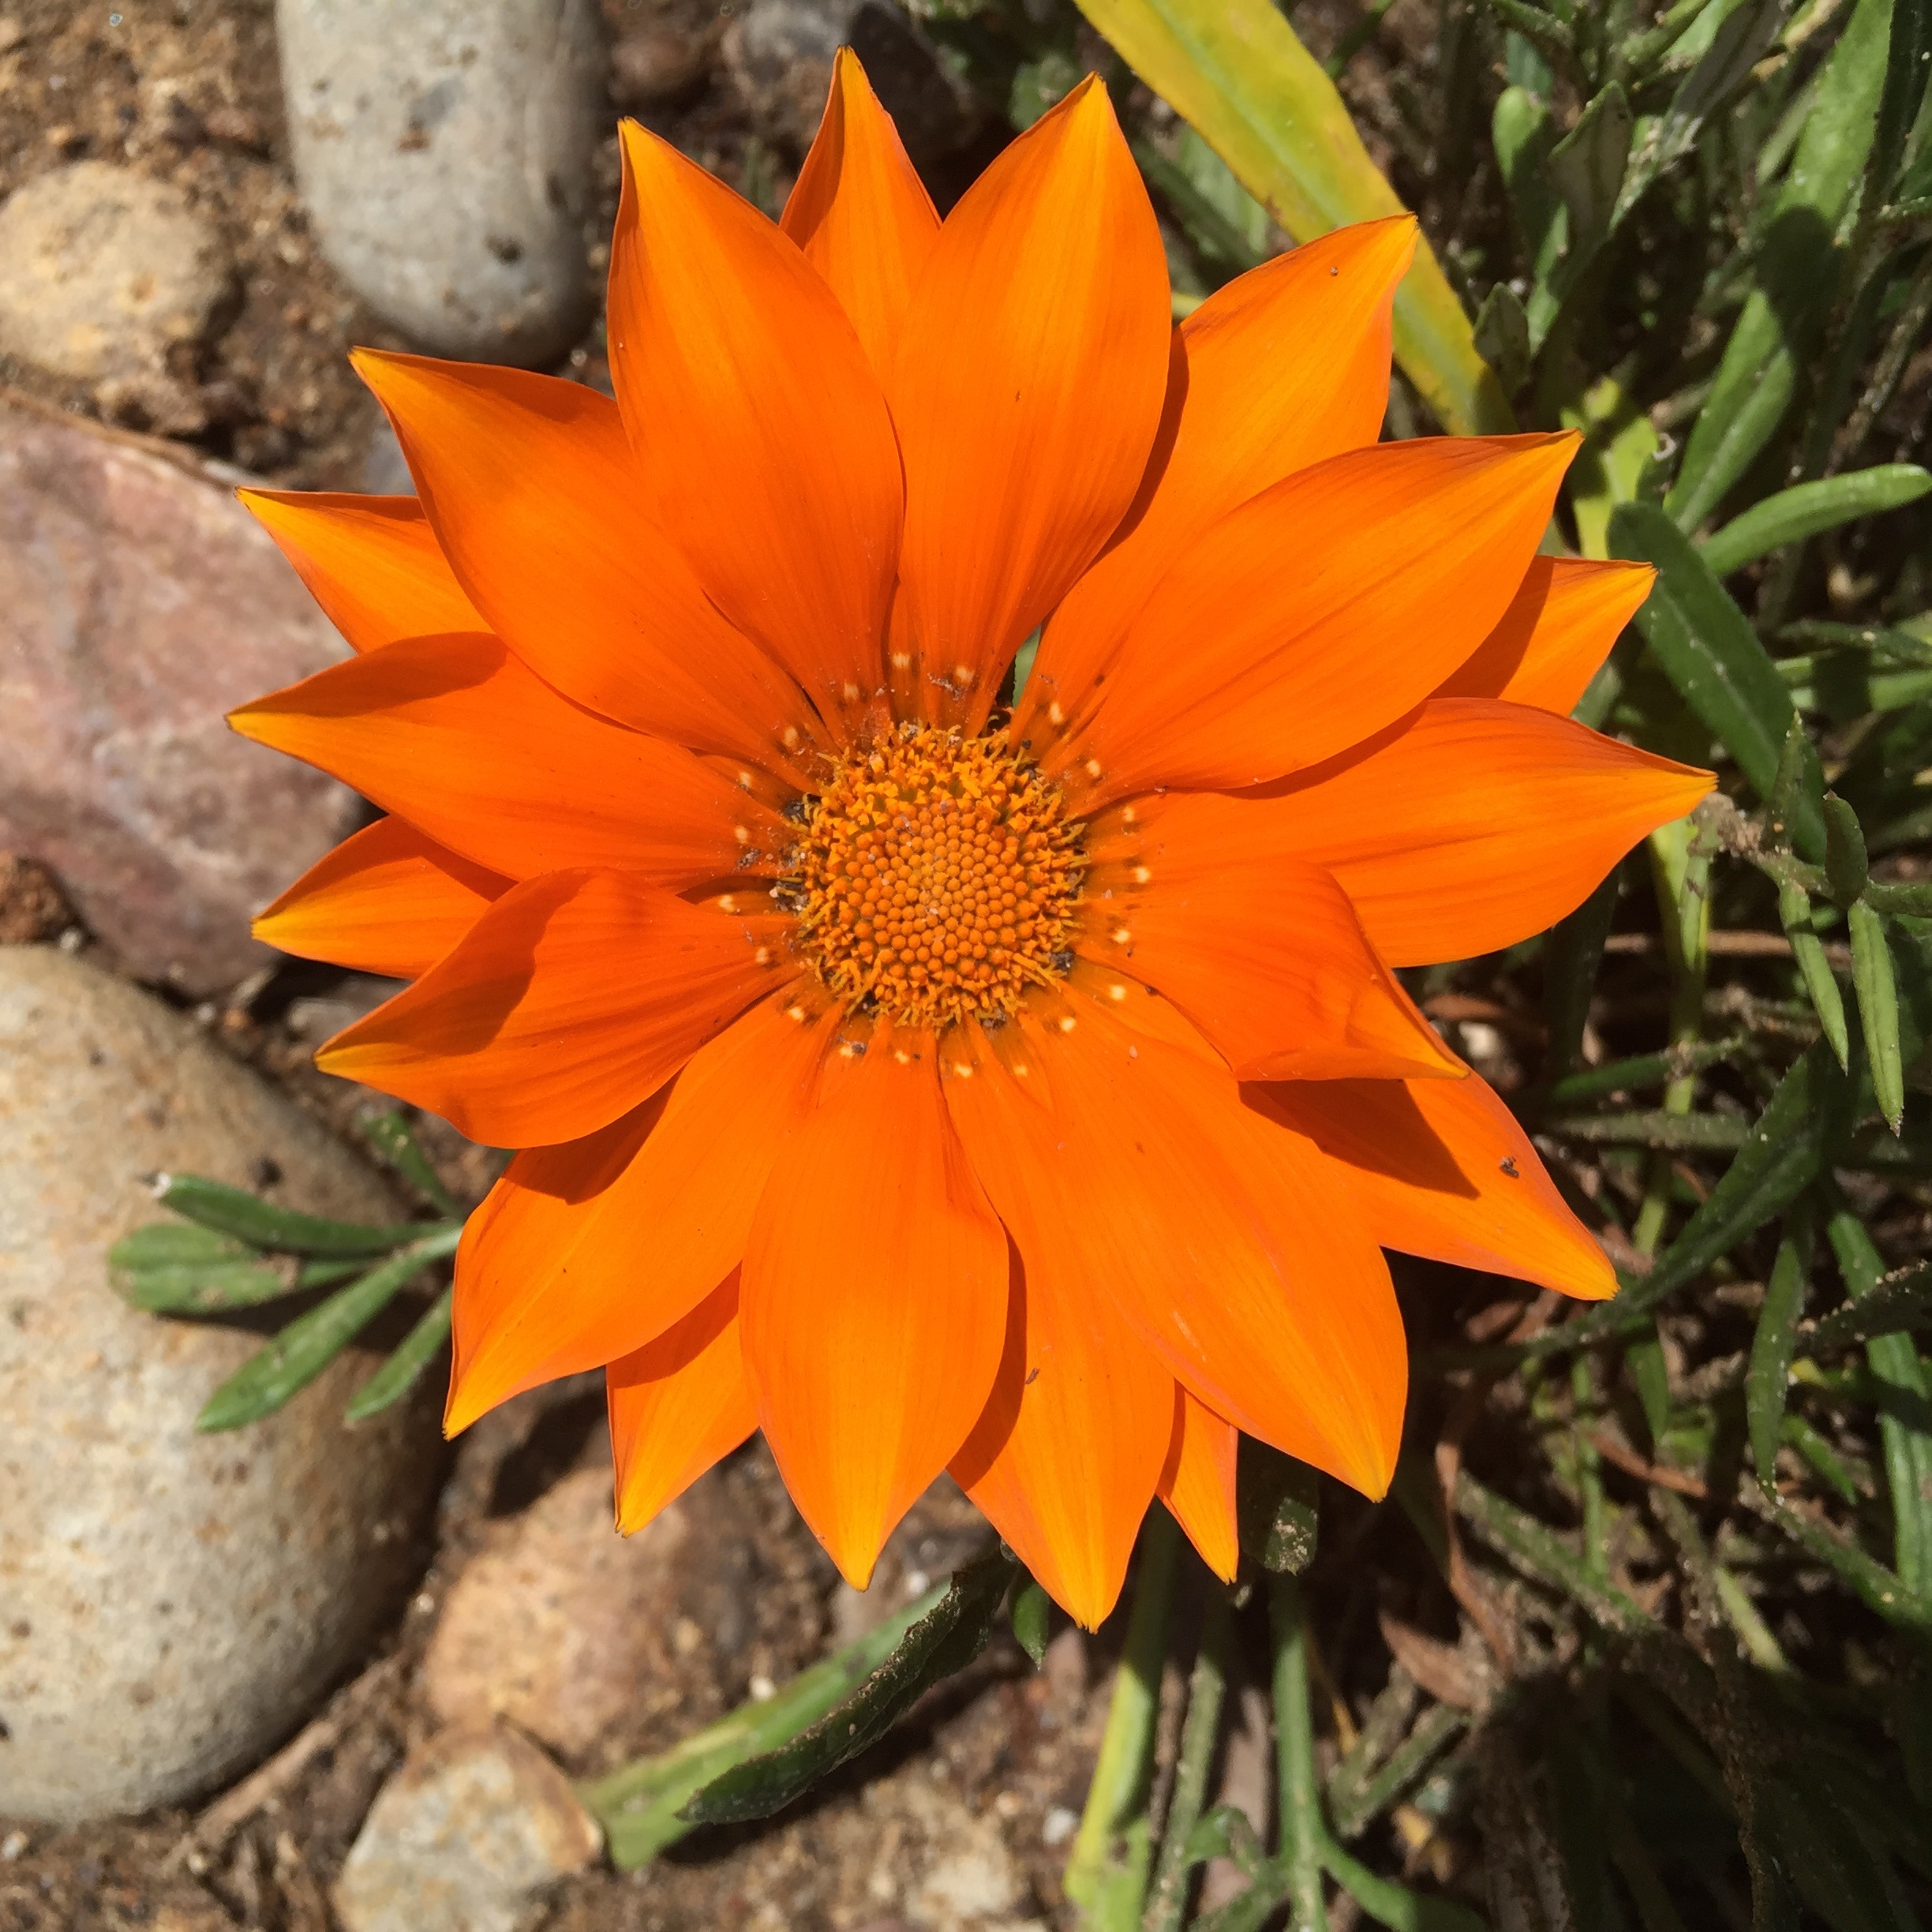
plant, flower, petal, orange, spring, herb, botany, yellow, flora, wildflower, bright, gazania, flowering plant, calendula, land plant, hedgehog cactus